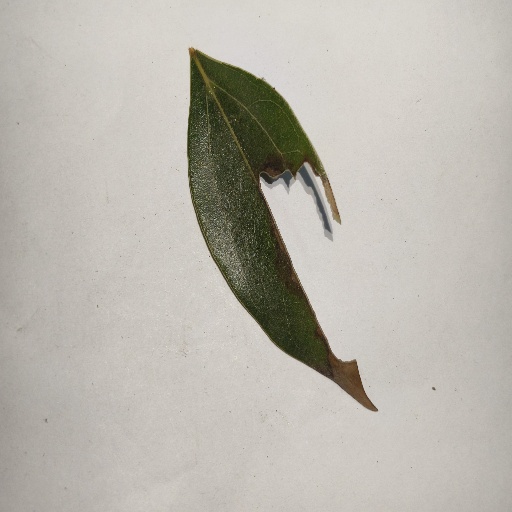
Species: Camphor
Leaf condition: Shot Hole